Chiswick House Gardens

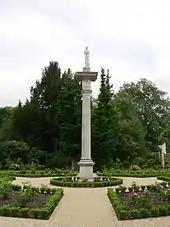
Venus was the most common garden statue in the 18th-century English garden.

In the eighteenth century statues of Venus were the most common statue in a garden as it was known that the goddess Venus was the protector of gardens and gardeners. The statue that can be seen on the Doric column today is a copy in Portland stone and was commissioned by the Chiswick House Friends in 2009. Other statues that Lord Burlington had made for the gardens included a wolf, a boar, a goat, a lion and lioness, a statue of the Roman god Mercury, a gladiator, Hercules, and Cain and Abel.